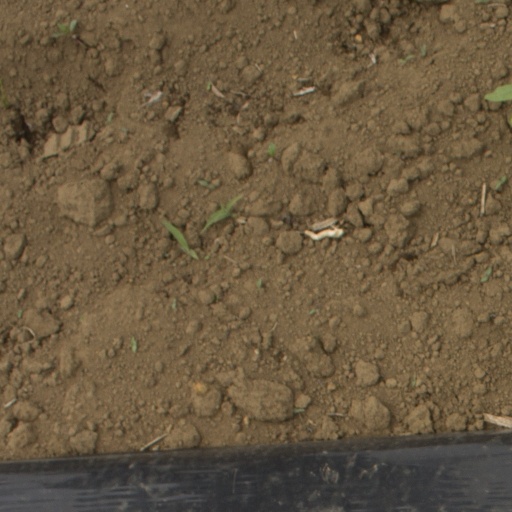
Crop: Jerusalem artichoke